Alberto Assa

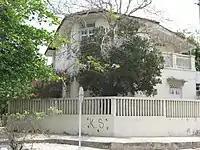
Instituto Experimental del Atlántico.

When he arrived in Barranquilla (1952), where he would be known as "el profesor Assa" (teacher Assa), this polyglot (Ladin, French, German, Spanish, Catalan, English, Dutch) founded the Instituto de Lenguas Modernas (1952), becoming since then one of the main promoters of education and culture in the city. He also founded the Concert of the Month Foundation (1957), the Escuela Superior de Idiomas, the Universidad Pedagógica del Caribe, the Instituto Pestalozzi, the Faculty of Education of the Universidad del Atlántico and the Instituto Experimental del Atlántico José Celestino Mutis (1970), where, in his own words, he tried to propose a form of Christian Socialism.